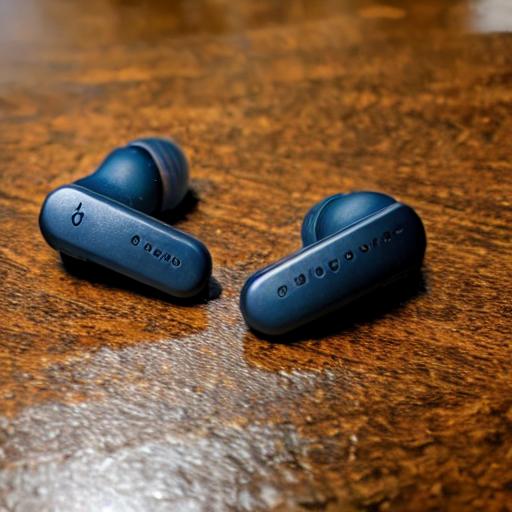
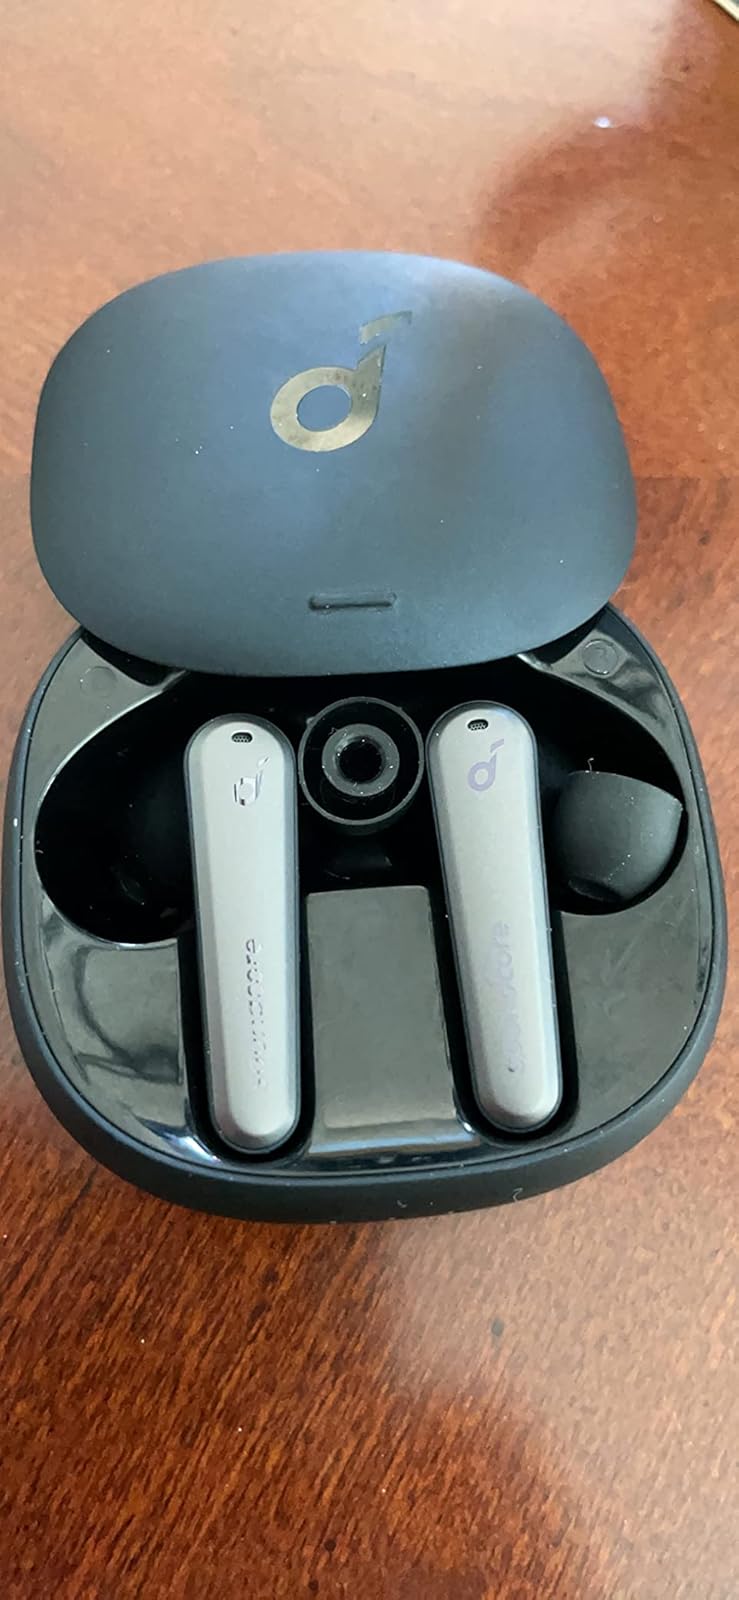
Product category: earbuds
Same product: no